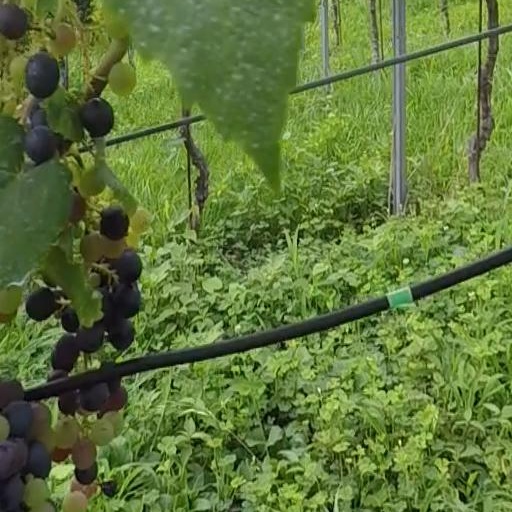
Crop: grape